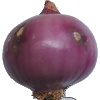
Label: Onion Red Peeled 1